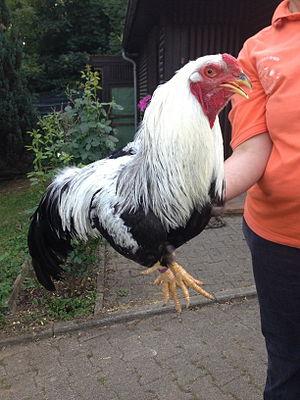
La " poule de Twente" ou Kraienkopp en allemand et Twents Hoen en Néerlandais est une race de poule domestique.